Engineering

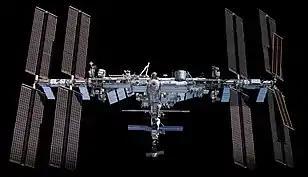
The International Space Station is used to conduct science experiments in space.

In the book "What Engineers Know and How They Know It", Walter Vincenti asserts that engineering research has a character different from that of scientific research. First, it often deals with areas in which the basic physics or chemistry are well understood, but the problems themselves are too complex to solve in an exact manner.